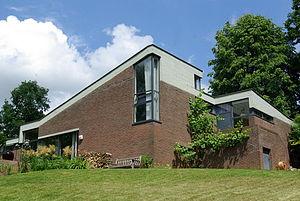
Marc Dessauvage était un architecte belge. Il est avant tout connu pour avoir réalisé, dans les années 1960, une assez remarquable série d’églises et de chapelles modernes, par lesquelles il apporta une contribution importante à la rénovation de l’architecture sacrée en Flandre. Il est par ailleurs l’auteur de quelques grands projets, religieux ou non, parfois d’envergure urbanistique, et de nombreuses maisons individuelles. Les mêmes principes président à tous ses ouvrages : grande sobriété d’ensemble, utilisation de briques et de béton comme matériaux privilégiés, structure apparente du gros œuvre, et intégration à la nature environnante.